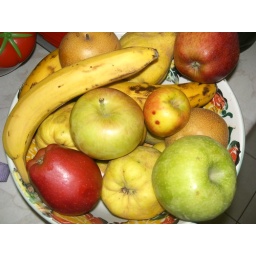
apple varieties in a fruit bowl